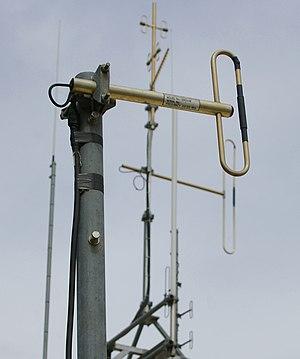
Le dipôle oscillant est un modèle intervenant en électromagnétisme décrivant les effets du mouvement oscillatoire d’une particule chargée aux alentours d’un point fixe. Il explique des phénomènes tels que la diffusion Rayleigh, le fonctionnement des antennes dipolaires, ou le rayonnement thermique.